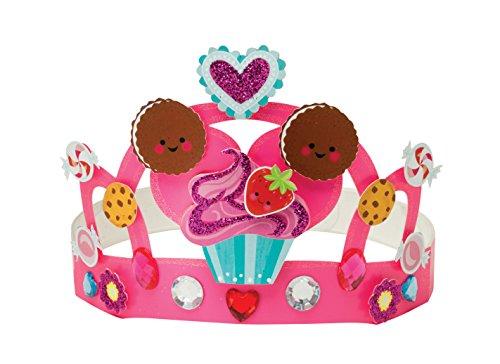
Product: Klutz Jr. My Twinkly Tiaras Craft Kit
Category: Toys & Games | Sports & Outdoor Play
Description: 2017 Oppenheim toy Portfolio award winner.
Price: $12.41
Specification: ProductDimensions:1.5x1.8x9inches|ItemWeight:6.4ounces|ShippingWeight:6.9ounces(Viewshippingratesandpolicies)|ASIN:0545932491|Itemmodelnumber:9780545932493|Manufacturerrecommendedage:4-6years